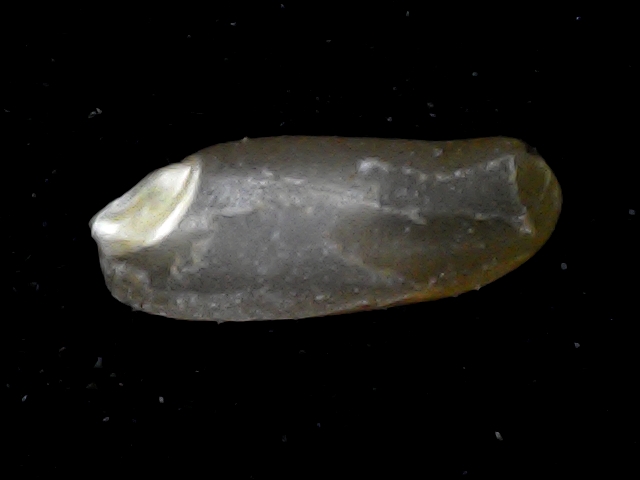
Rice variety: BD76